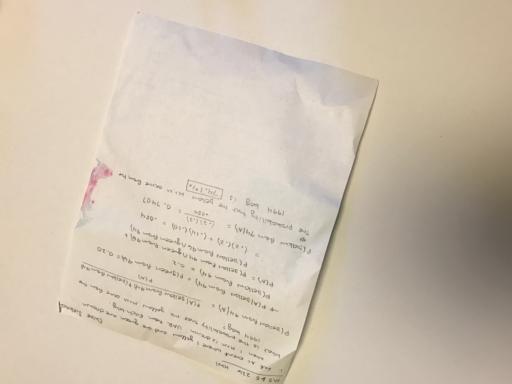
Waste category: paper